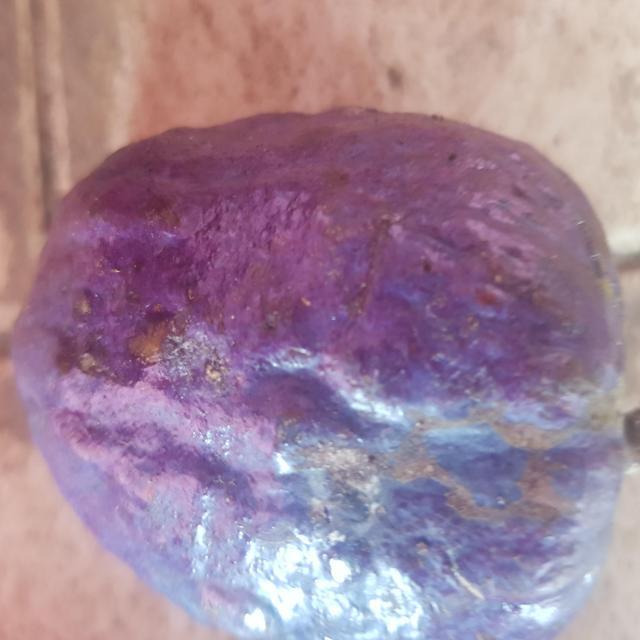
Plum grade: unaffected